Simon Yorke (1903–1966)

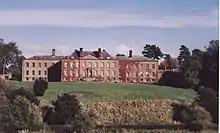
Erddig House, the Yorke family home

Simon Yorke was found dead in Erddig Park on 7 May 1966, from heart failure. He was buried in Marchwiel Churchyard. Unmarried, and without a direct heir, Erddig was inherited by his brother, Philip Scott Yorke, who gifted the estate to the National Trust in 1973.